Greater amberjack

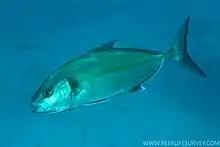
New South Wales

The greater amberjack has an almost circumglobal distribution in the world's subtropical and tropical seas and oceans. In the Indian Ocean, it is found along the African coast from South Africa east through the Persian Gulf to Western Australia and southern Japan, reaching the Hawaiian Islands and Micronesia in the Pacific Ocean. It reaches as far south as the island of Tasmania off the coast of Australia. In the western Atlantic Ocean, this species is found around Bermuda and on the North American coast as far north as Nova Scotia extending south as far as Brazil, including the Gulf of Mexico and the Caribbean Sea. In the eastern Atlantic Ocean, it has been recorded as a vagrant as far north as the British Isles and is found off in the Bay of Biscay south to Morocco and in the Mediterranean Sea. It may occur along the west African coast, but may be confused with the similar "Seriola carpenteri".